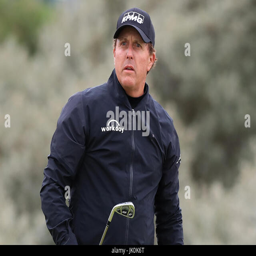
tees off the 2nd during day